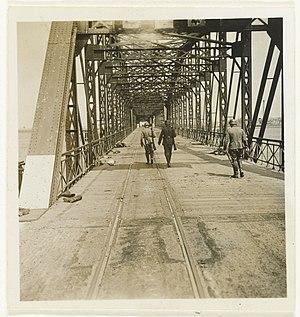
Trois soldats allemands marchent sur un pont qui vient d'être capturé à Rotterdam. Deux soldats néerlandais morts sur le pont à gauche. À l'avant, à gauche, une paire de bottes. Español: Tres soldados alemanes caminan sobre un puente que acaba de ser capturado en Rotterdam. Dos soldados holandeses muertos en el puente de la izquierda. En la parte delantera, a la izquierda, un par de botas.